Tono-Bungay

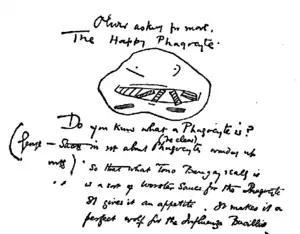
A drawing by H. G. Wells from the novel

This society has fallen prey to shabby forces of greed and acquisition that are embodied by Edward Ponderevo, who idealises Napoleon and who muses superficially about "[t]his Overman idee, Nietzsche—all that stuff." The trashy emptiness of Edward's ideal of life is expressed in his absurd attempt to build a vast mansion at Crest Hill. The character may have been based on the fraudster Whitaker Wright.